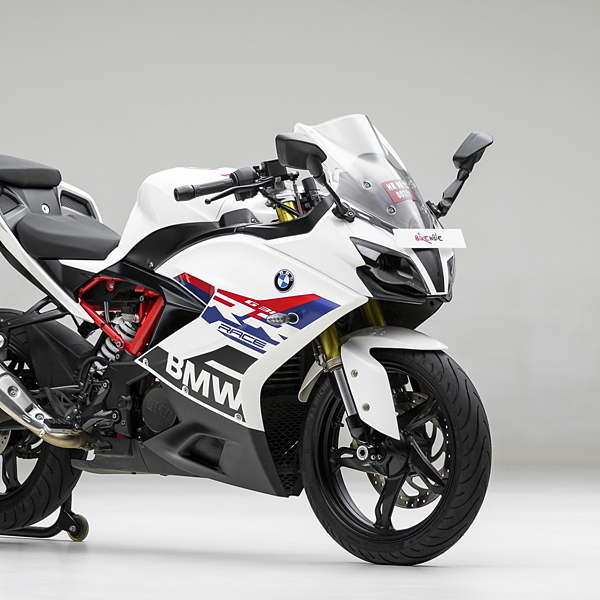
Vehicle type: Motorcycles